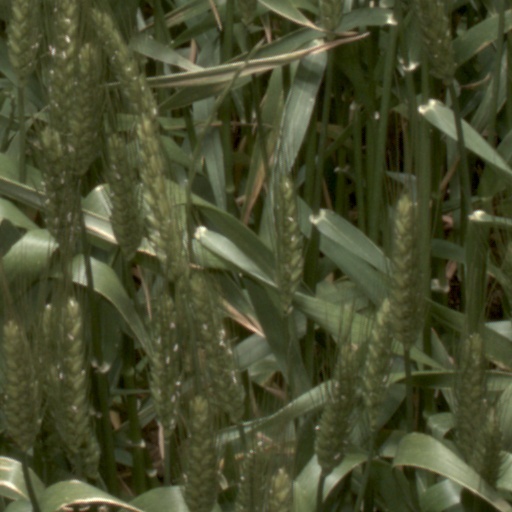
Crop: wheat